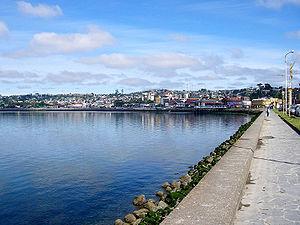
Puerto Montt est une ville et une commune du Chili, capitale de la province de Llanquihue et de la région des Lacs. Fortement dépendante des activités touristiques et de transport, Puerto Montt est la porte d'entrée de la Patagonie chilienne qui commence au niveau de l'estuaire de Reloncaví et s'étend jusqu'au cap Horn.